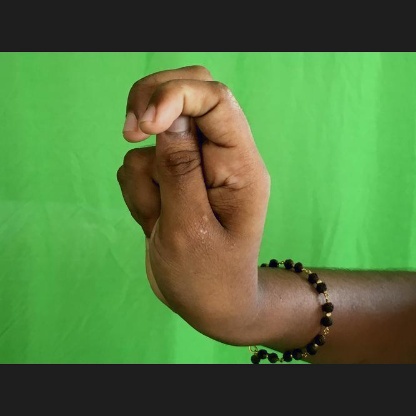
Mudra: Katakamukha